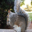
Label: squirrel